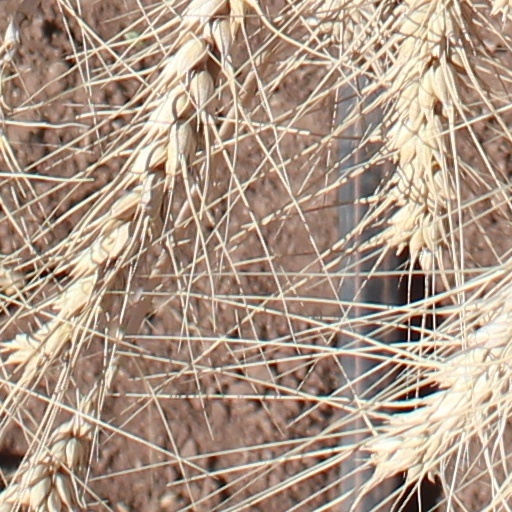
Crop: wheat